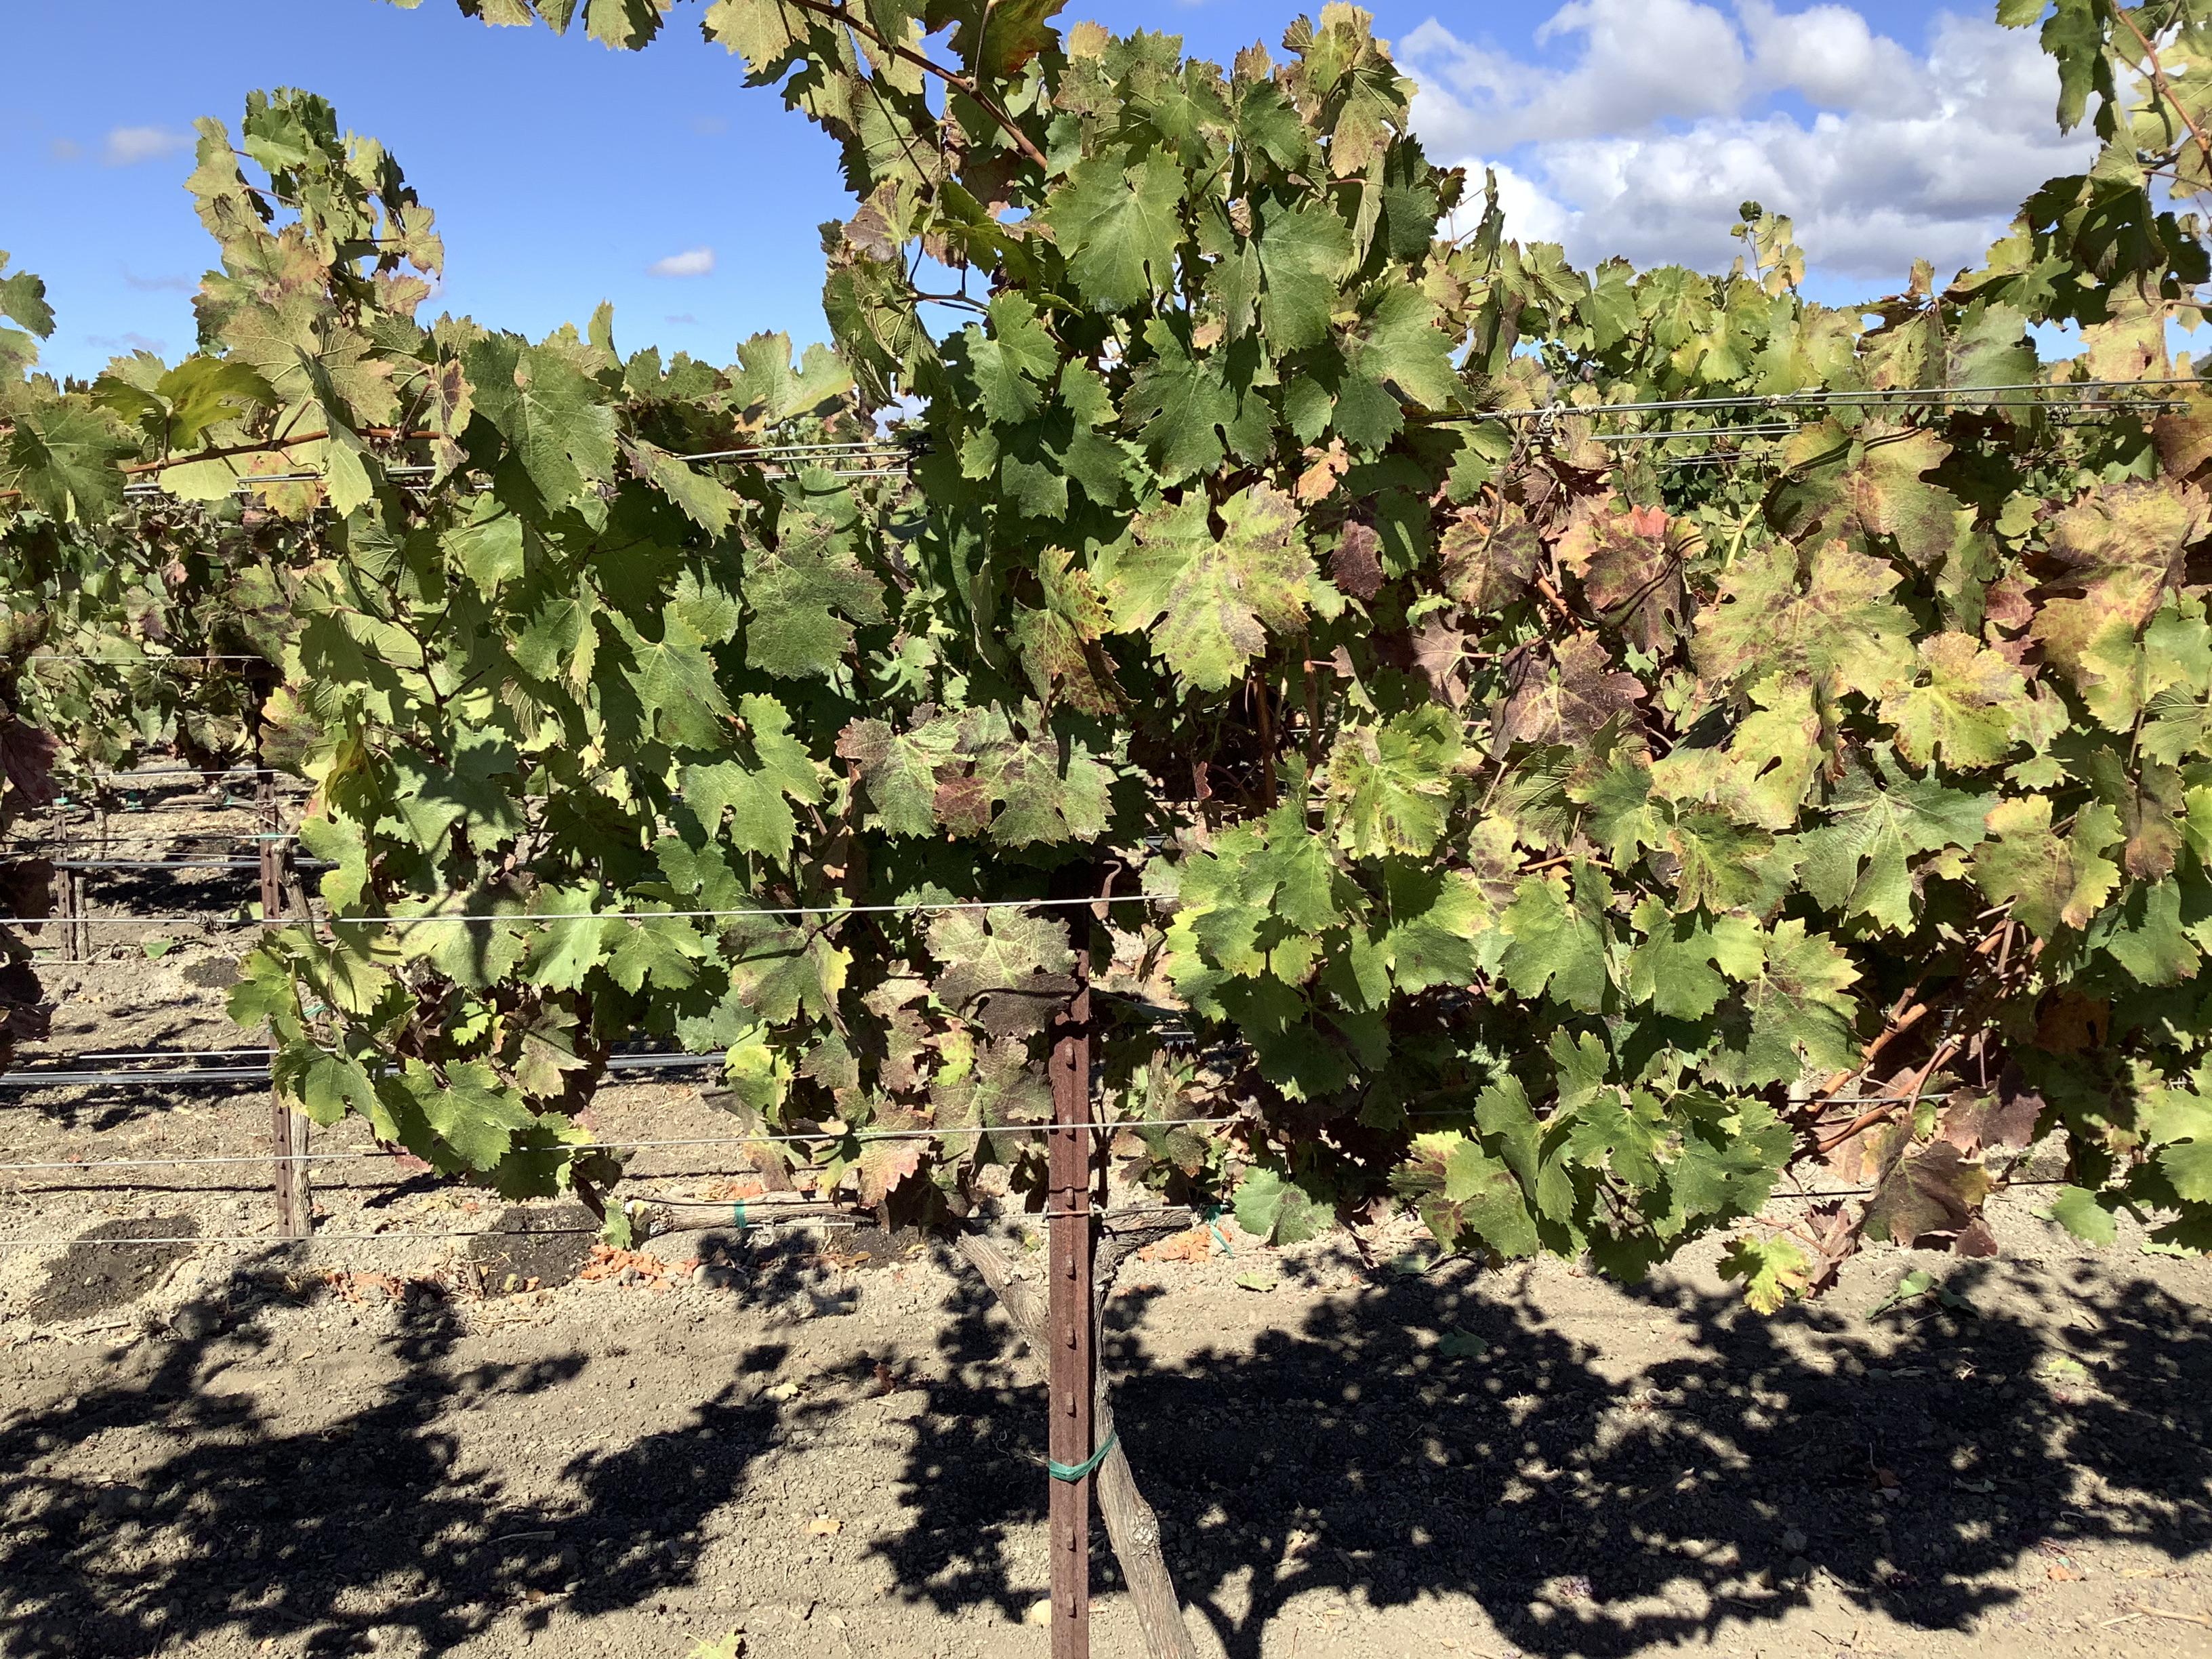
Label: Red Blotch